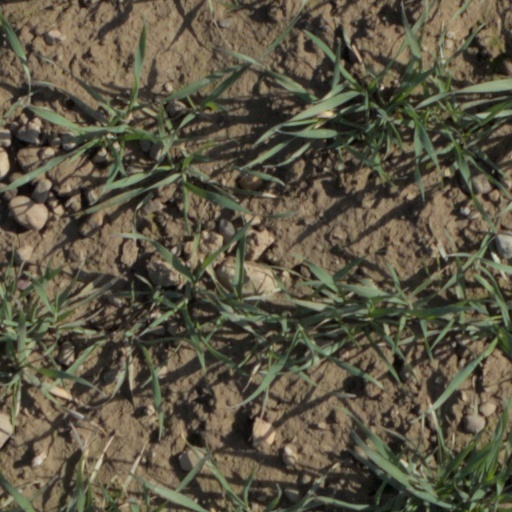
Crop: wheat